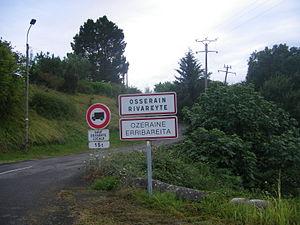
Osserain-Rivareyte est une commune française située dans le département des Pyrénées-Atlantiques, en région Nouvelle-Aquitaine.